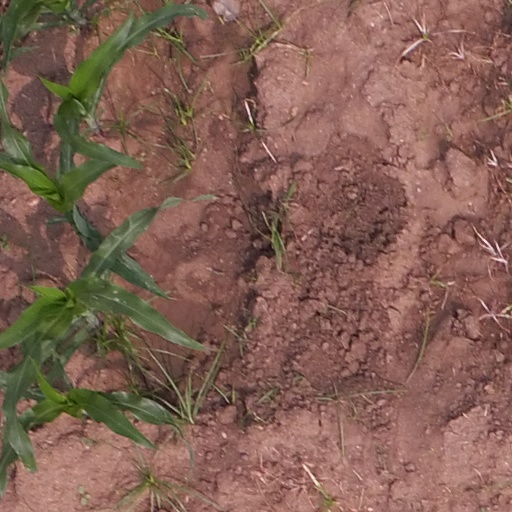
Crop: maize; corn